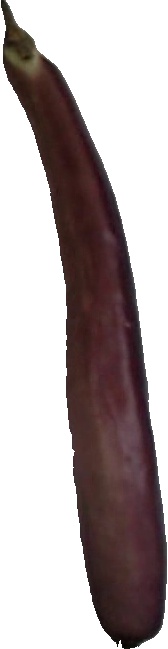
Label: eggplant_long_1